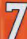
Number: 7